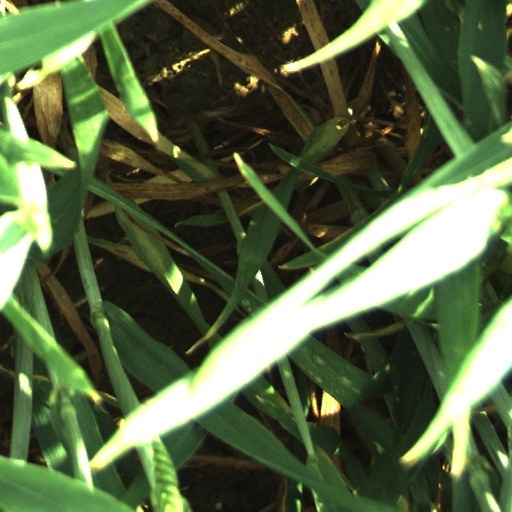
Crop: wheat